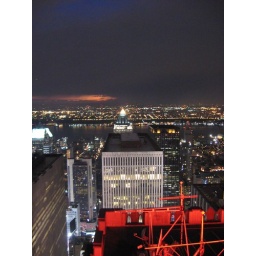
unintentional cross in red